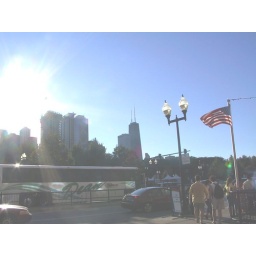
Navy Pier in Chicago - Boat ride on chicago river and lake michigan